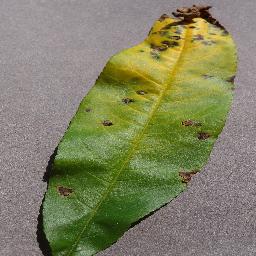
Label: Peach___Bacterial_spot